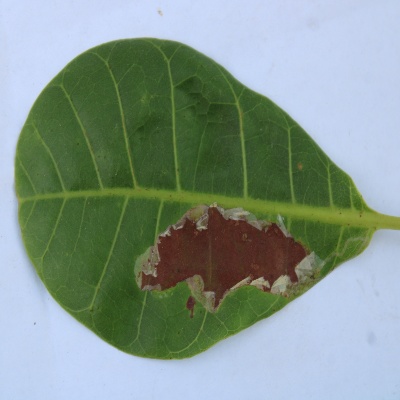
Crop: Cashew
Condition: leaf miner